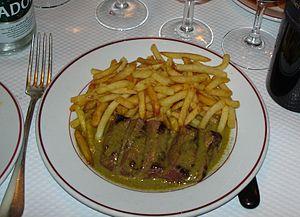
L’entrecôte n'est pas, comme son nom pourrait le faire penser, un morceau de viande situé entre les côtes. Elle est constituée du même morceau que la côte de bœuf, mais désossé et coupée dans la tranche pour en réduire l'épaisseur. On se situe donc dans les muscles : long dorsal, long épineux, long costal et intercostaux. La noix d’entrecôte est la présentation « sans bretelles » de l’entrecôte, c'est-à-dire avec les seuls long épineux et long dorsal.